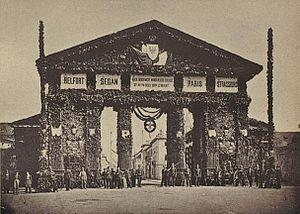
L'armée badoise est formée par la réunion en 1771 de deux principautés du Saint-Empire, le margraviat de Bade-Durlach et le margraviat de Bade-Bade, séparées depuis 1535. Elle prend part aux guerres de la Révolution et de l'Empire. En 1806, lors de la dissolution du Saint-Empire, la principauté devient le grand-duché de Bade, membre de la confédération du Rhin puis, en 1815, de la confédération germanique. L'armée badoise prend part à la guerre austro-prussienne de 1866 puis à la guerre franco-allemande de 1870-1871 après laquelle elle est intégrée à l'armée impériale allemande. Les régiments badois conservent leur appellation de tradition jusqu'à la Première Guerre mondiale.